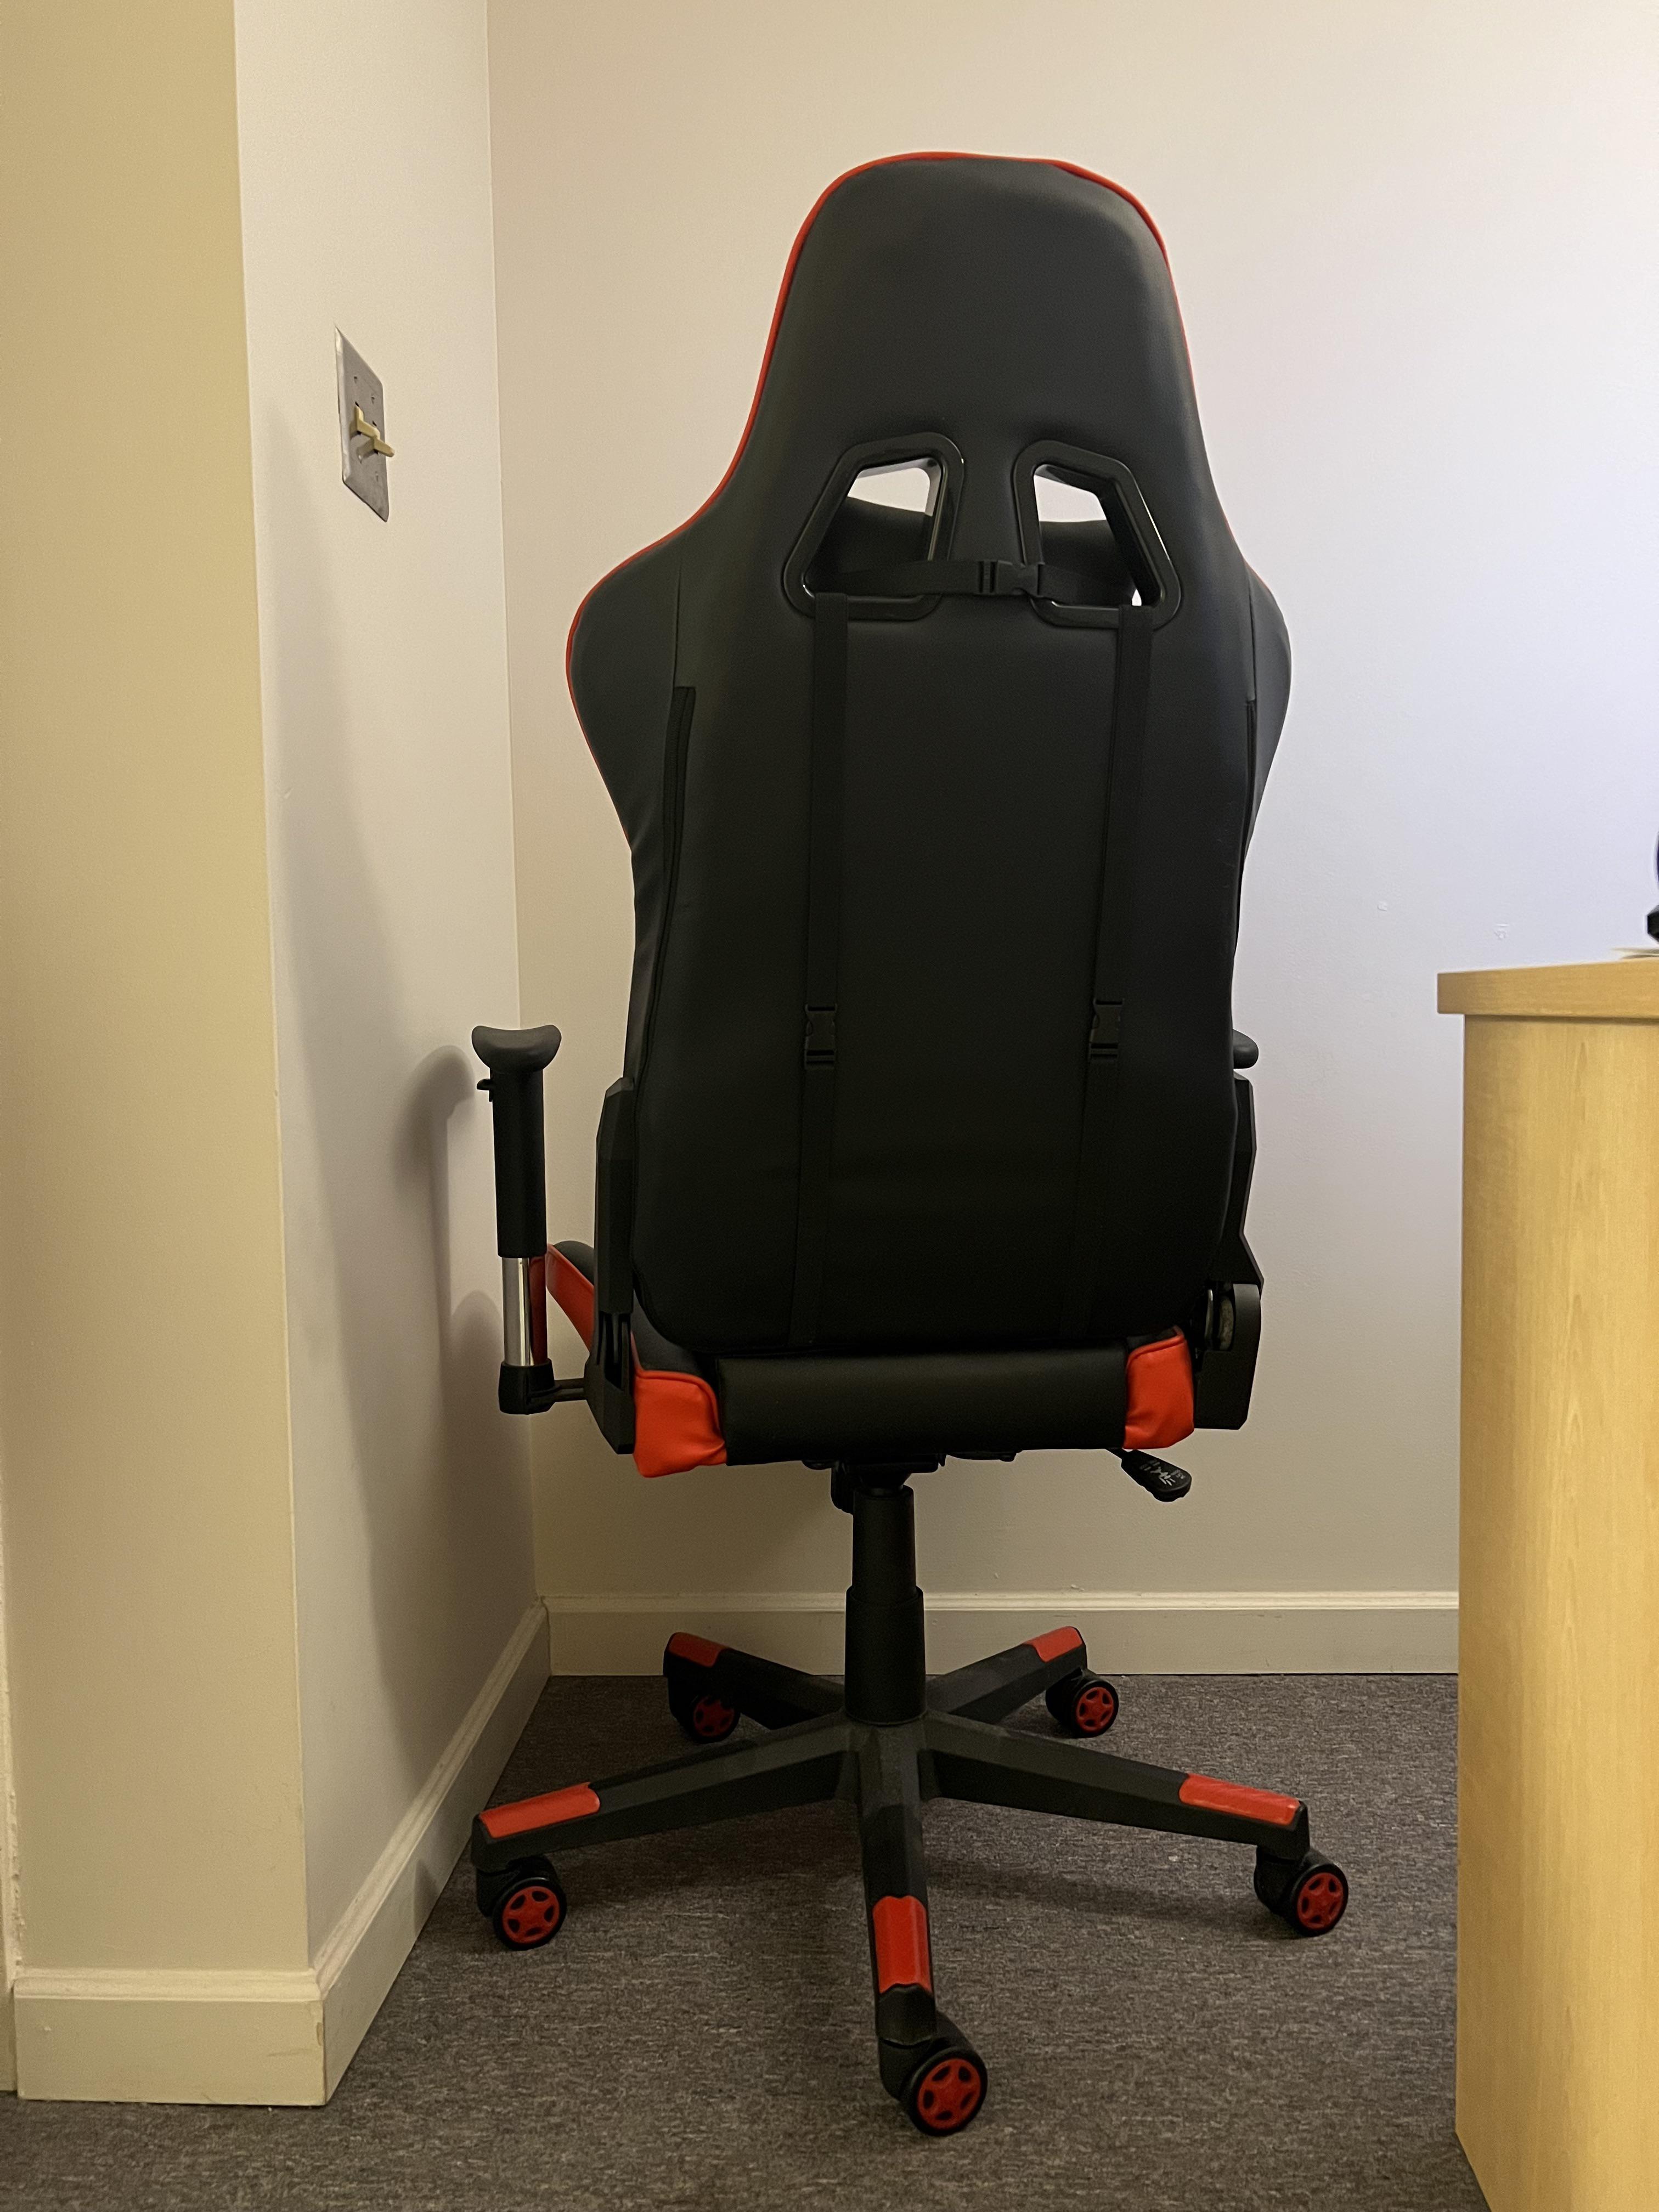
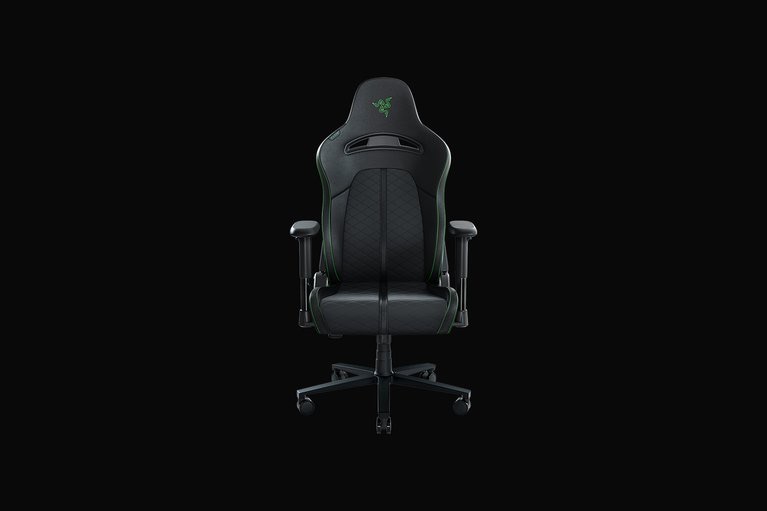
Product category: items_chair
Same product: no